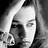
Emotion: sad